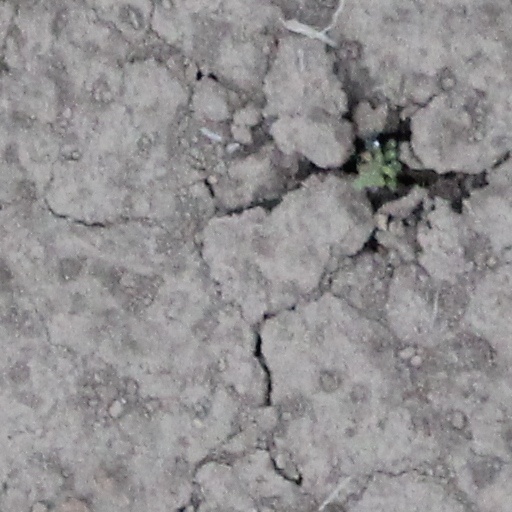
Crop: wheat